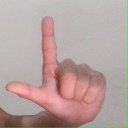
अक्षर: ल